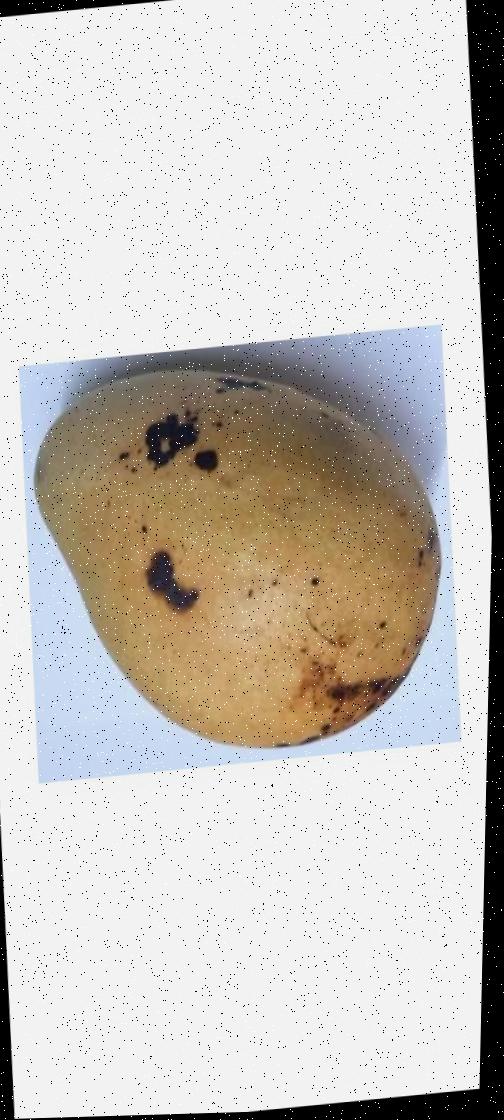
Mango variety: Bari-11